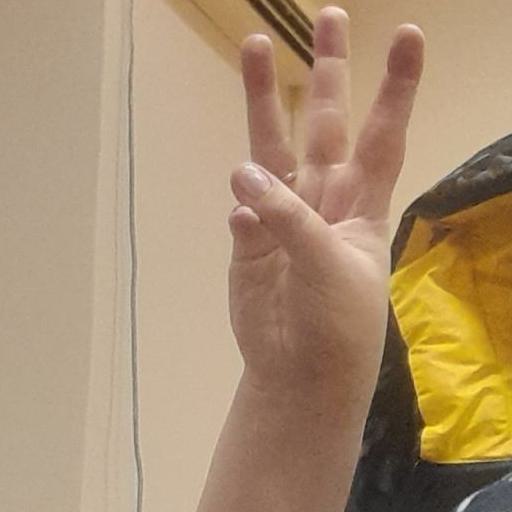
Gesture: three